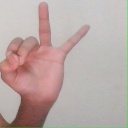
अक्षर: ण